Halkett boat

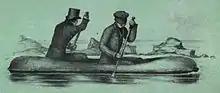
Two men rowing a low-lying boat

In 1851 French explorer Joseph René Bellot mounted another expedition to find Franklin, sponsored by Franklin's wife. Bellot took a Halkett boat-cloak on the journey, noting in his journal that it was "of immense value in a country where the want of wood renders it impossible to form any sort of raft". Bellot's expedition was unable to locate Franklin, and it was not until 1853 that an expedition led by Rae (equipped with "two beautiful Halkett boats") located a group of Inuit who recounted seeing men dragging a boat four years earlier, and later finding their bodies.